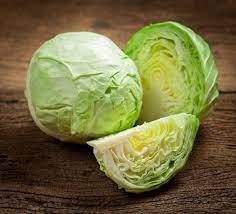
Waaw lii nag, lii mooy suppome, day dem ci ceebu jën. Lii mooy suppome ci ceebu jën lay dem, am na sax ñu koy def ci cereek yooyu. Waaye nag ñi ëpp liñ koy jariñoo ci ceeb lañ koy def.